Moscow

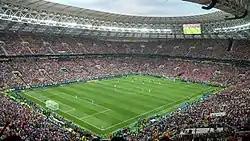
The Luzhniki Stadium in Moscow, which hosted games of the 2018 FIFA World Cup

Izmaylovsky Park, created in 1931, is one of the largest urban parks in the world along with Richmond Park in London. Its area of is six times greater than that of Central Park in New York.